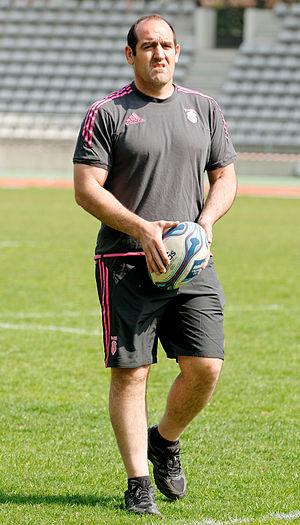
Mario Ledesma pendant la séance d'entraînement du Stade Français au Stade Charléty, Paris le 3 avril 2012.